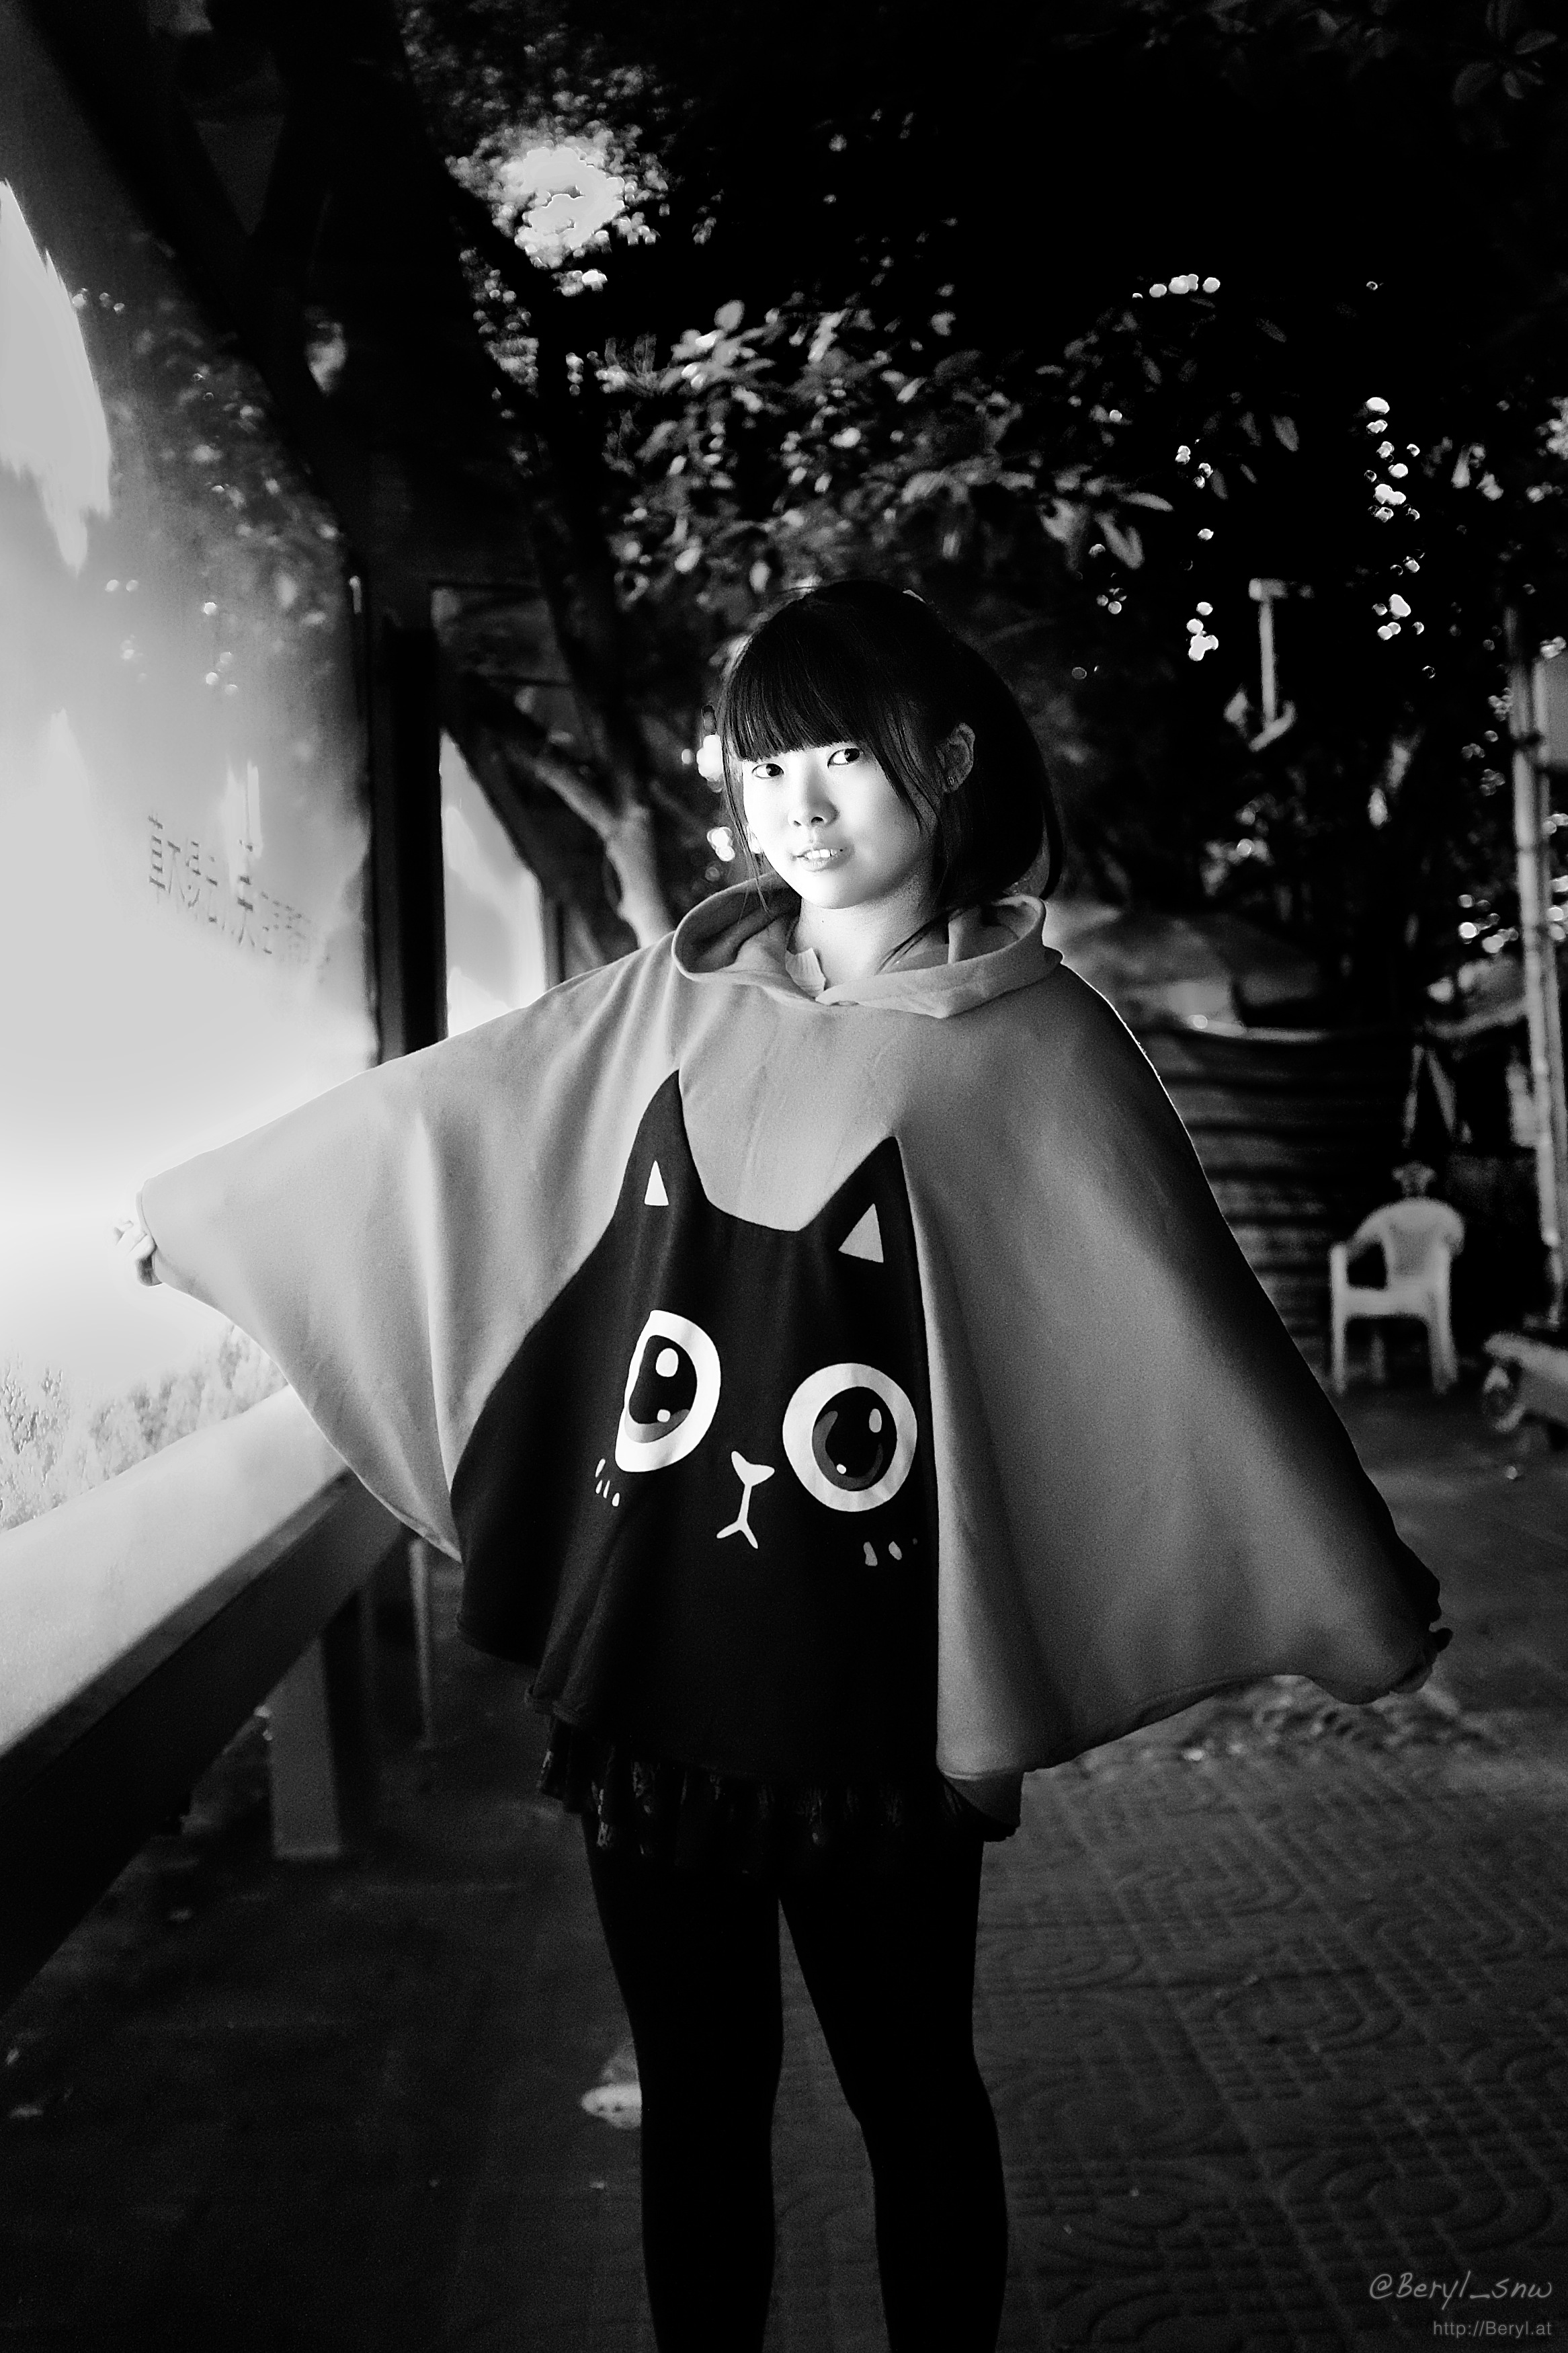
bokeh, black and white, people, girl, white, street, night, photography, cute, female, asian, fujifilm, portrait, chinese, cat, student, darkness, fashion, clothing, black, monochrome, lovely, women, 35mm, photograph, canton, skirt, f2, bat, china, pantyhose, mirrorless, highschool, guangzhou, dressing, x100s, photo shoot, monochrome photography, film noir